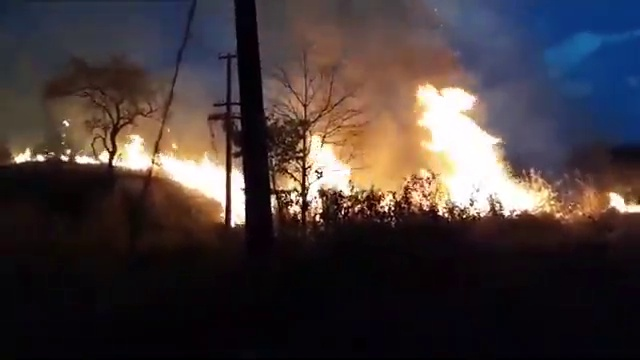
Fire: yes
Smoke: yes